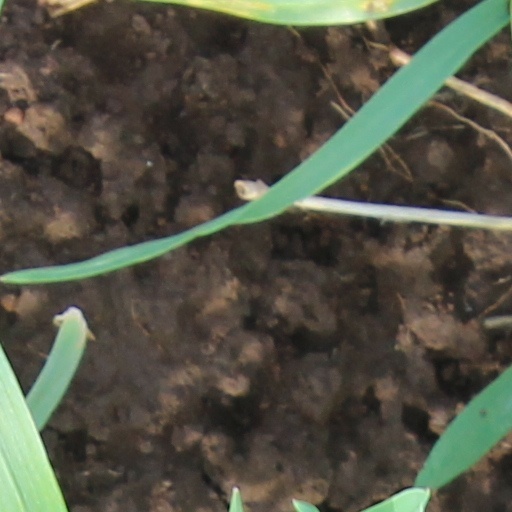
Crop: wheat